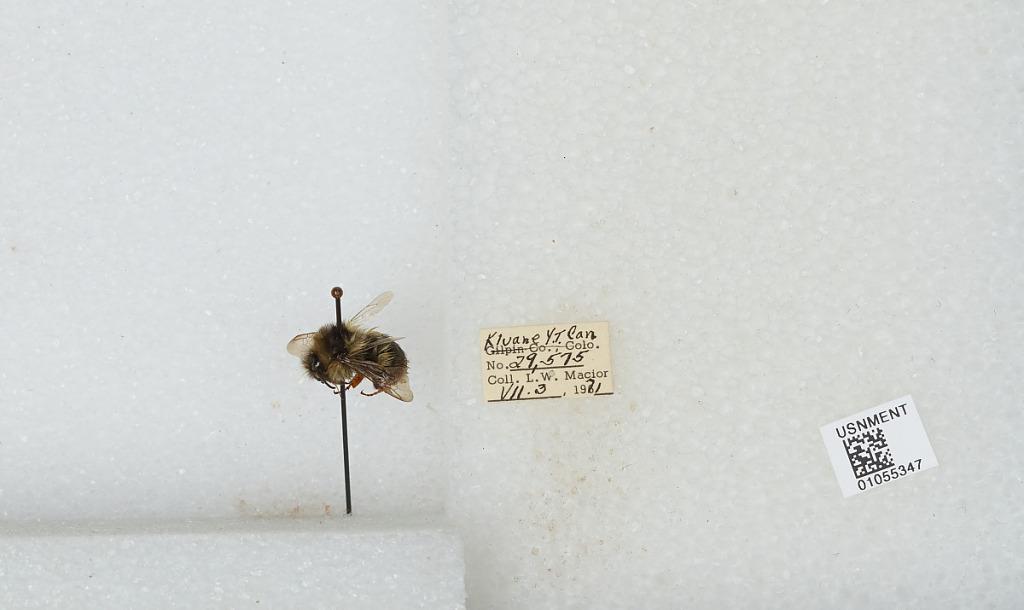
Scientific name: Bombus bifarius nearcticus
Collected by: L. Macior
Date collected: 1971-7-3
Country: Canada
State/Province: Yukon Territory
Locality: Kluane
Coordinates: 60.75, -139.5